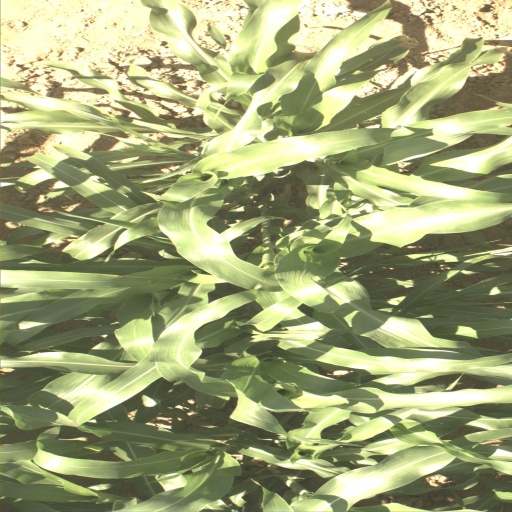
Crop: sorghum